Pinacosaurus

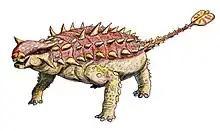
Restoration of "P. grangeri"

The following cladogram is based on the 2015 phylogenetic analysis of the Ankylosaurinae conducted by Arbour and Currie: